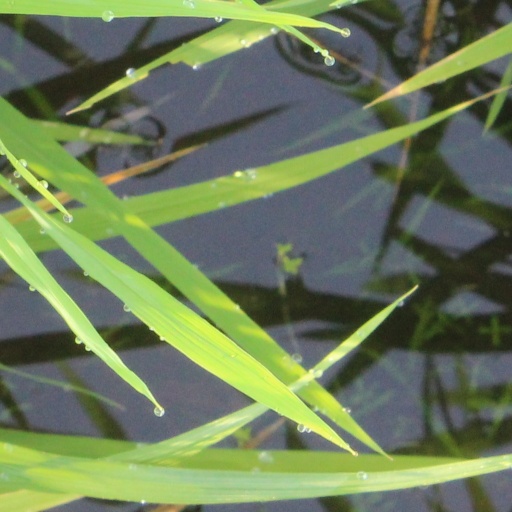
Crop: rice